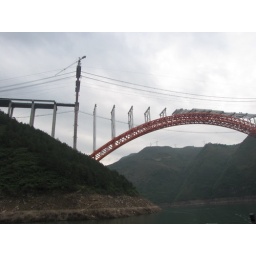
Building a new highway bridge over the Daning River.